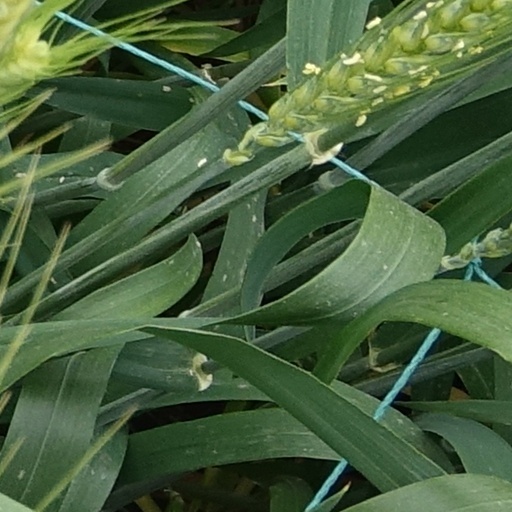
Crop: wheat